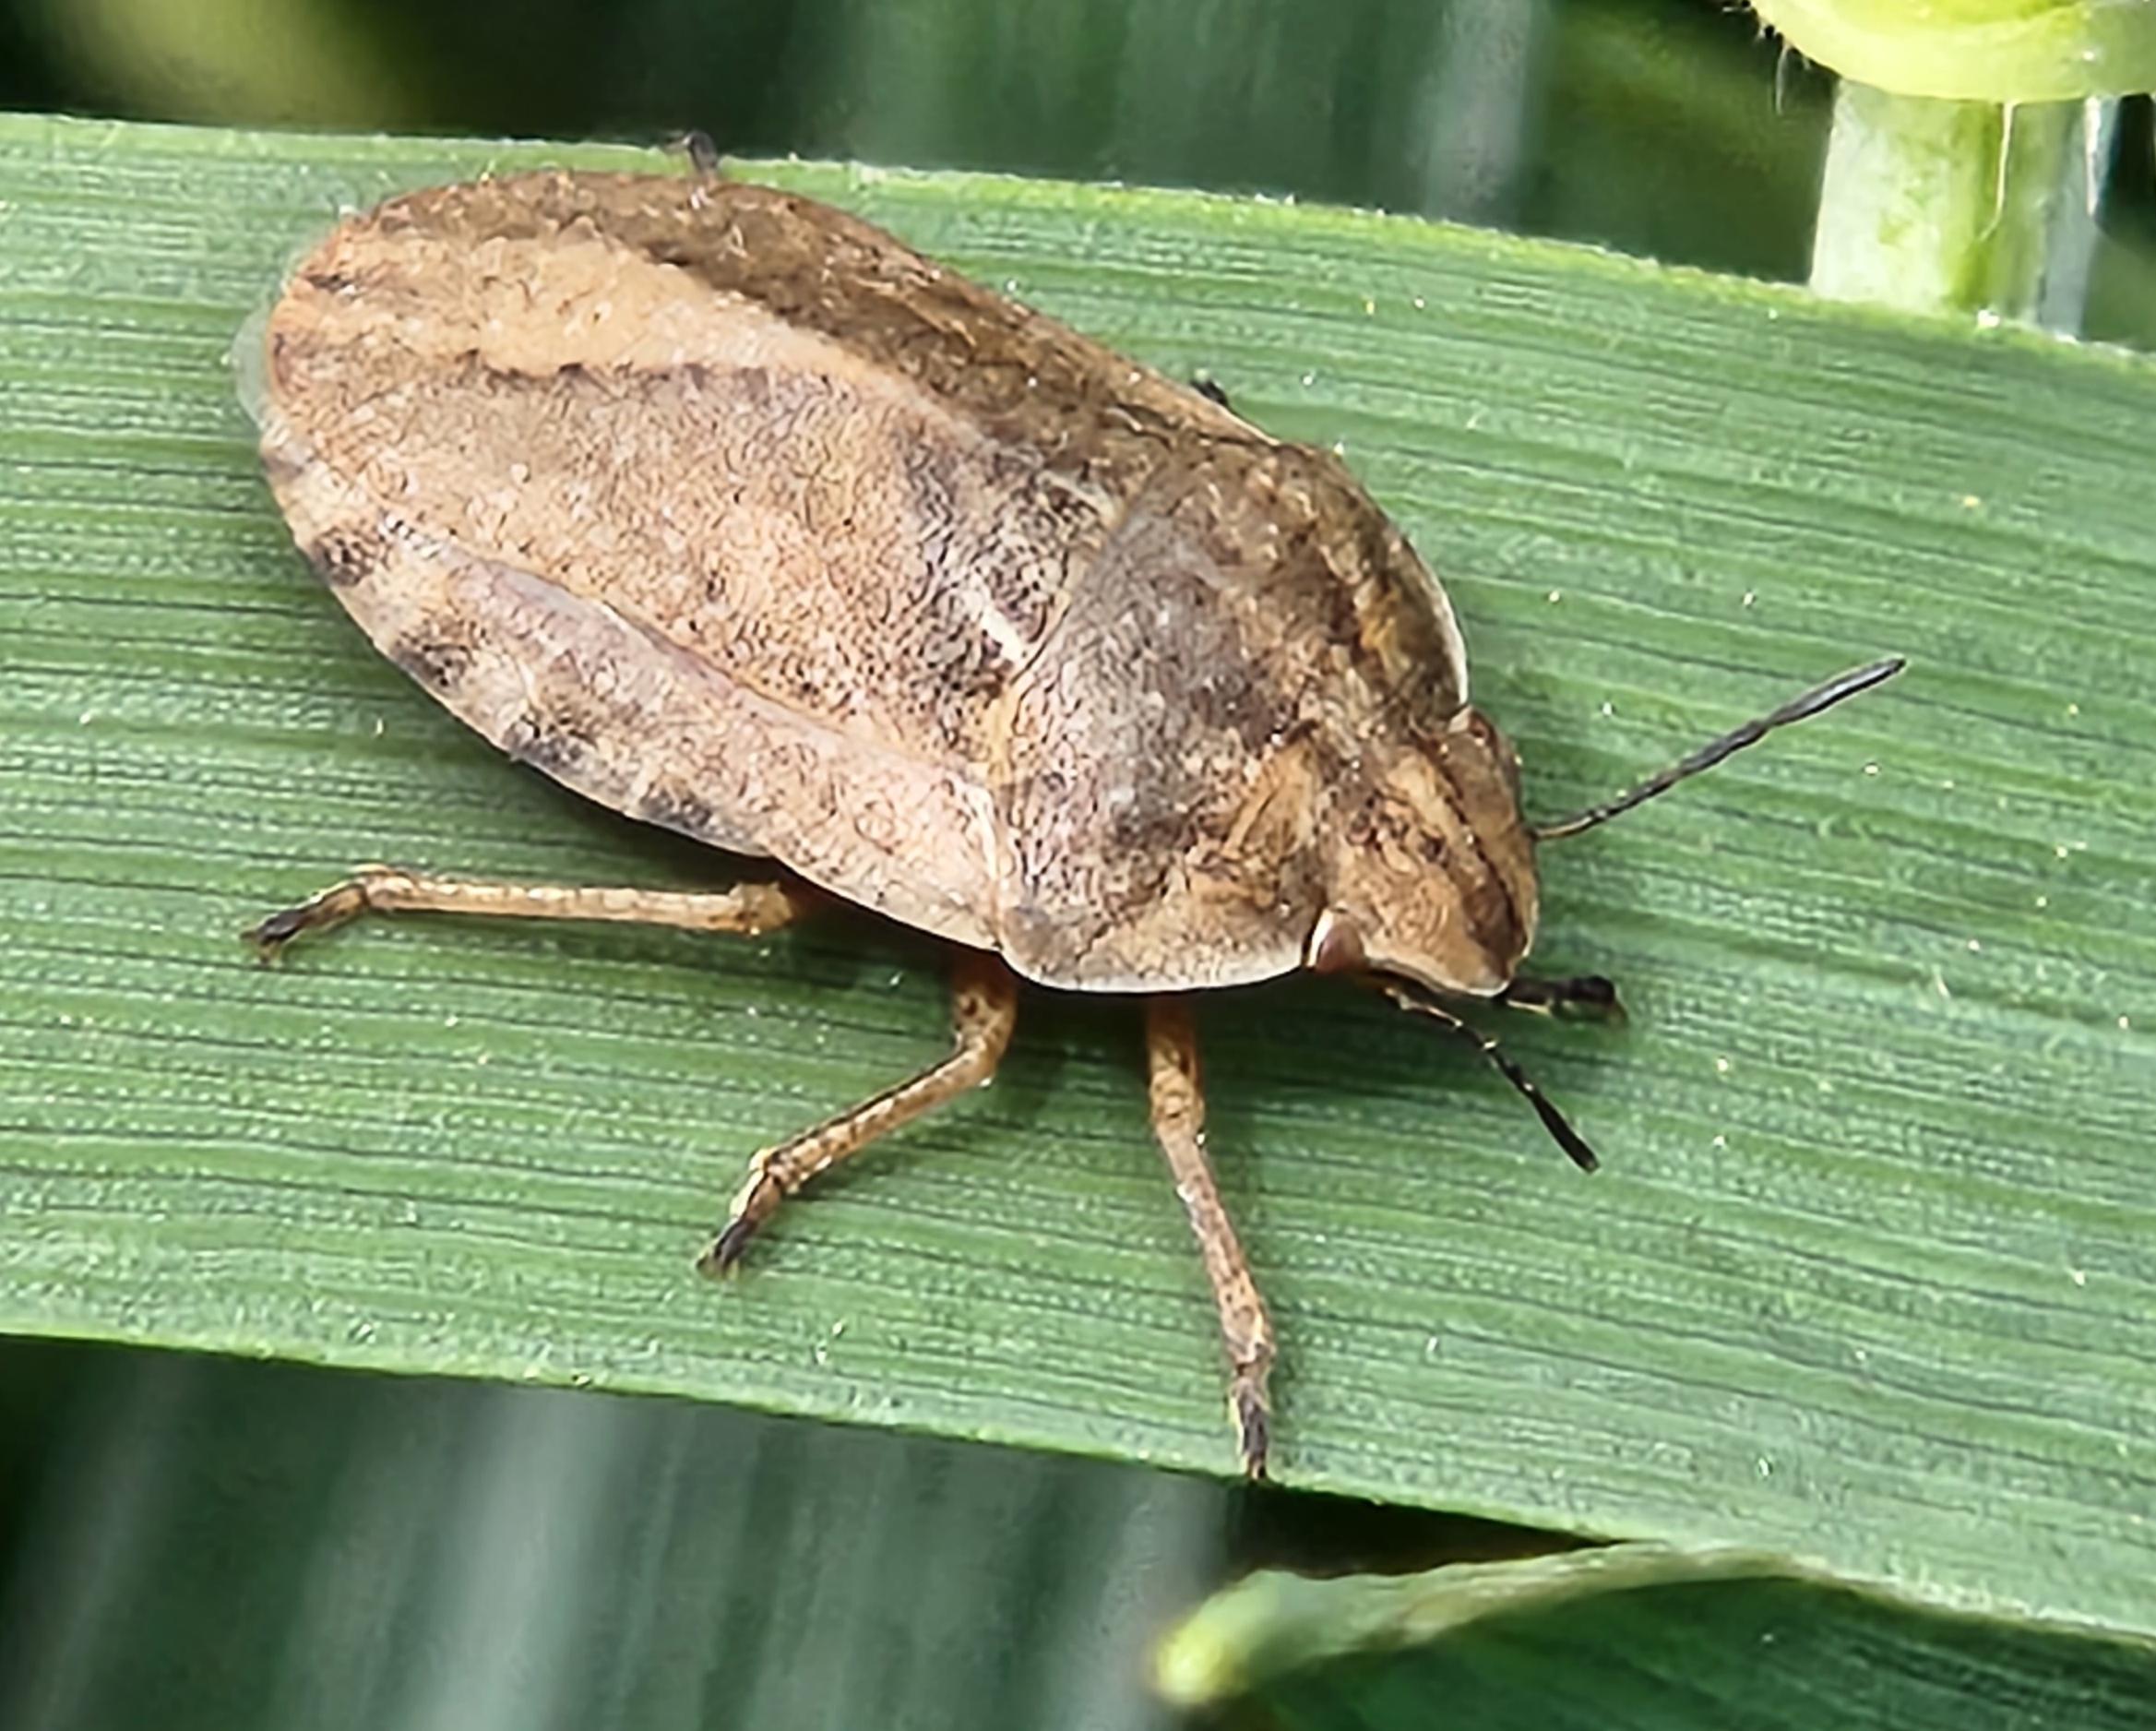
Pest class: occasional_pest